Bartolomea Capitanio

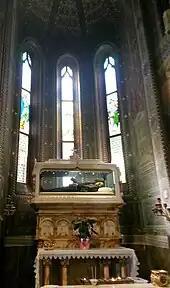
Tomb

Bartolomea Capitanio is also the name of a school in the Amapá state in Brazil.